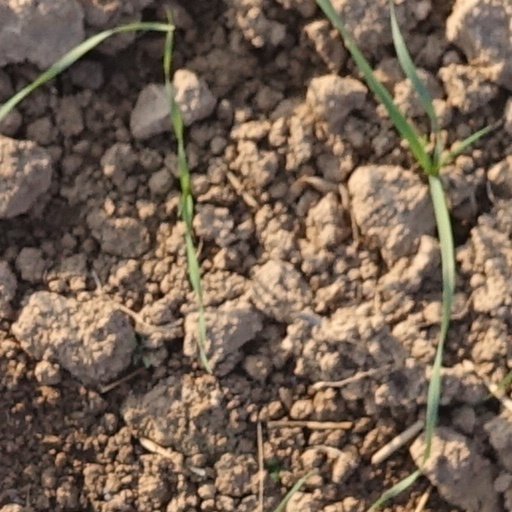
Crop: wheat